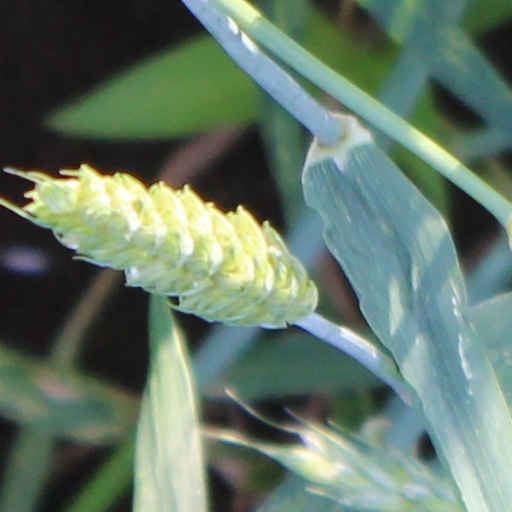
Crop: wheat